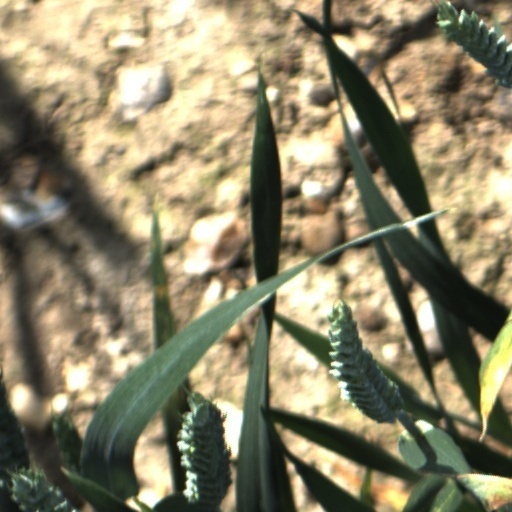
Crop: wheat